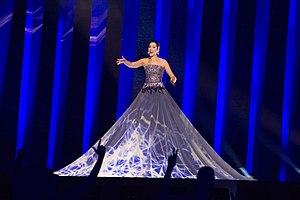
L'Estonie est l'un des quarante-trois pays participants du Concours Eurovision de la chanson 2018, qui se déroule à Lisbonne au Portugal. Le pays est représenté par la chanteuse Elina Nechayeva et sa chanson en italien La forza, sélectionnées via l'émission Eesti Laul 2018. Elle termine à la 8ᵉ place lors de la finale, avec 245 points.